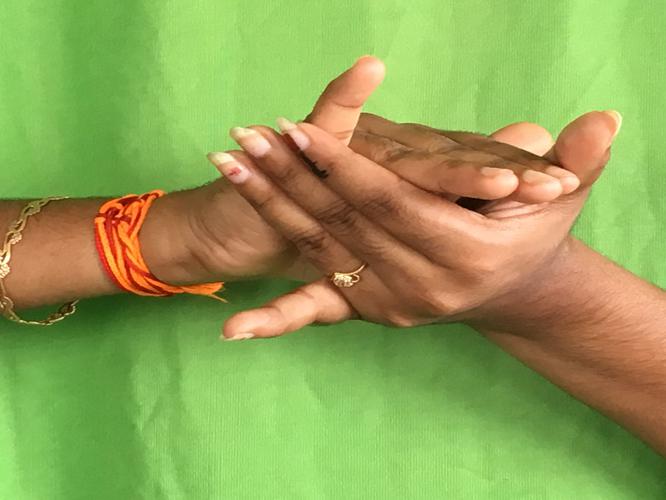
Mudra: Kurma
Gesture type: double_hand